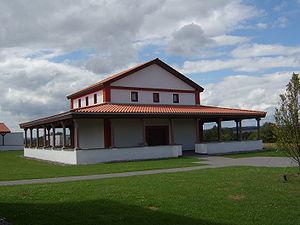
Reconstruction du temple gallo-romain au Martberg dans l'Eifel.
Un fanum est un petit temple gallo-romain ou britto-romain de tradition indigène. Il présente un plan concentrique, le plus souvent carré ou circulaire, constitué d'une cella centrale fermée, entourée ou non d'une galerie. Il s'observe surtout dans les provinces Nord-Ouest de l'Empire romain.